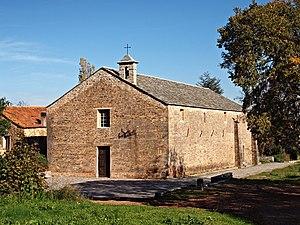
Casinca est une ancienne piève de Corse. Située dans le nord-est de l'île, elle relevait de la province de Bastia sur le plan civil et du diocèse de Mariana sur le plan religieux.
Castellare-di-Casinca est une commune française située dans la circonscription départementale de la Haute-Corse et le territoire de la collectivité de Corse. Elle appartient à l'ancienne piève de Casinca.
Cet article recense les monuments historiques de la Haute-Corse, en France.